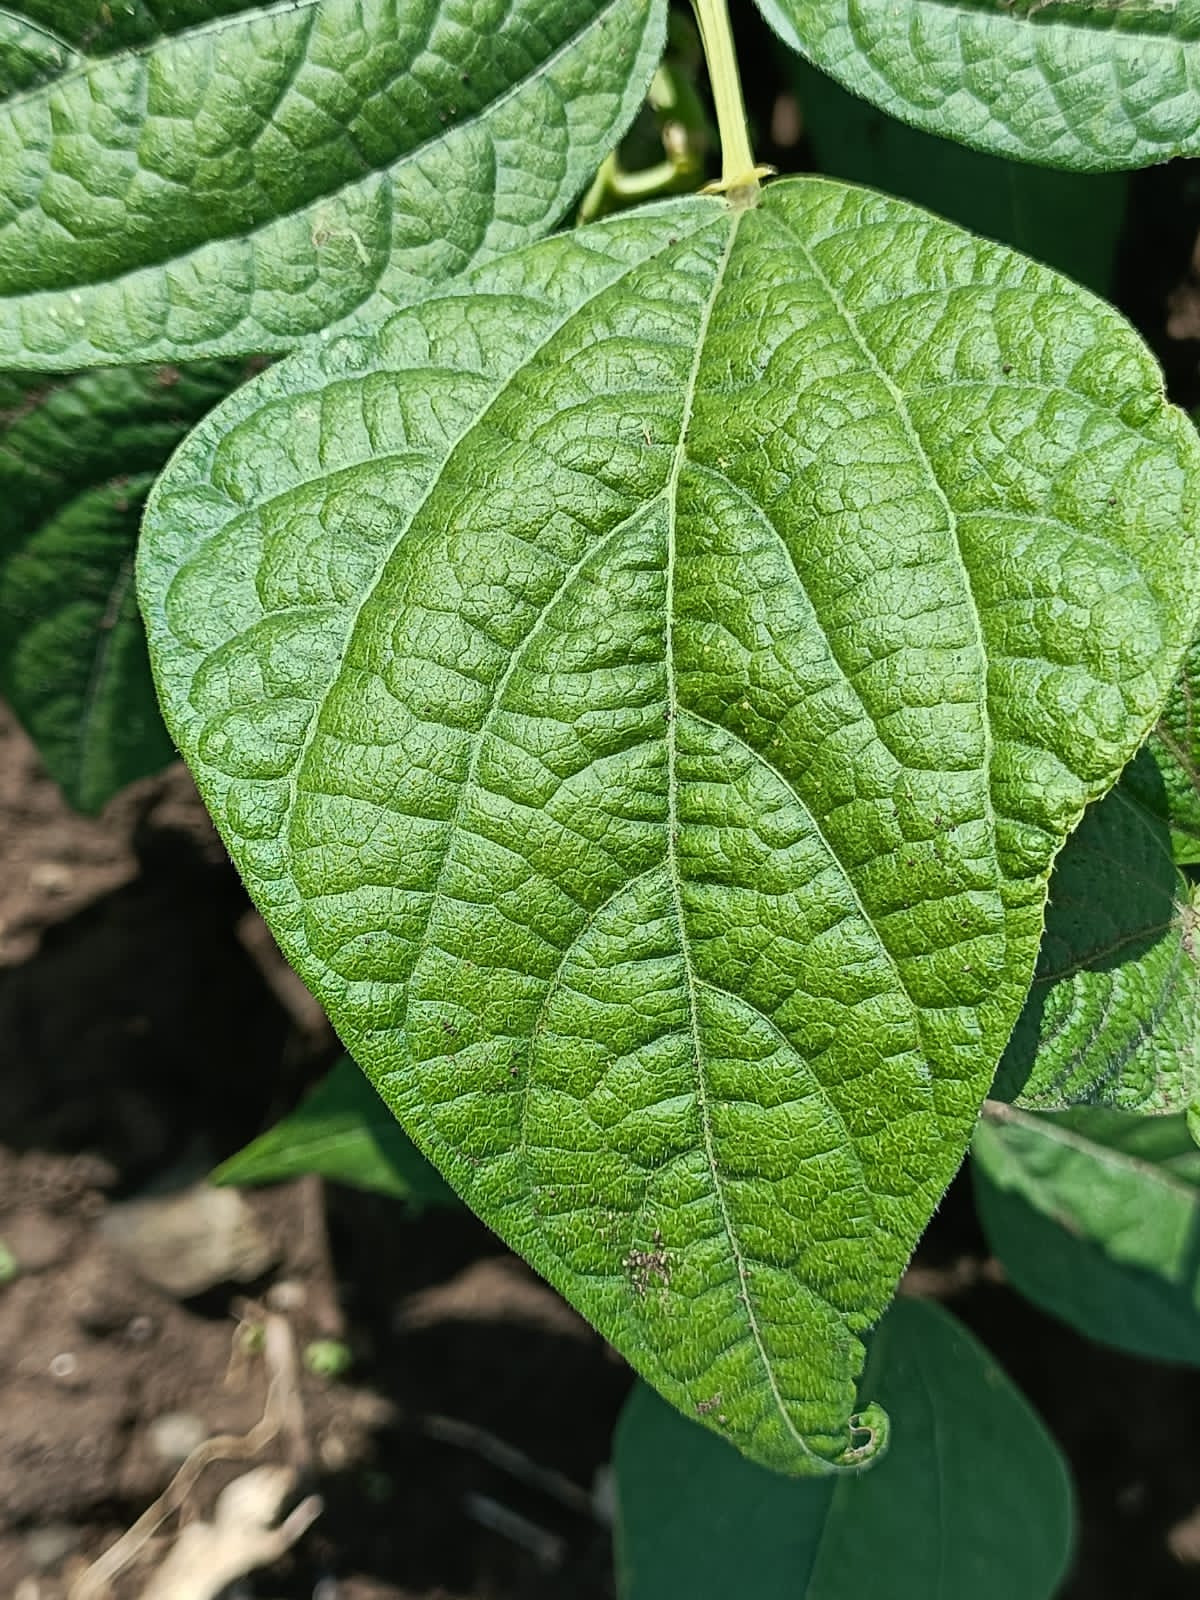
Label: Healthy